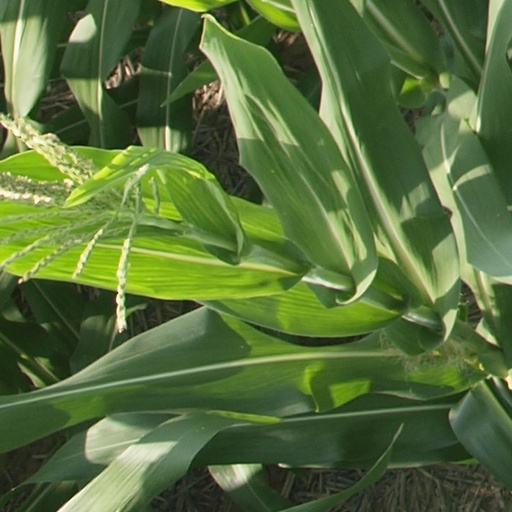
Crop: maize; corn